USS Wilkes-Barre

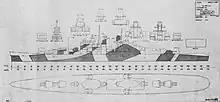
Depiction of the "Cleveland" class, showing the plan and profile

The "Cleveland"-class light cruisers traced their origin to design work done in the late 1930s; at the time, light cruiser displacement was limited to by the Second London Naval Treaty. Following the start of World War II in September 1939, Britain announced it would suspend the treaty for the duration of the conflict, a decision the US Navy quickly followed. Though still neutral, the United States recognized that war was likely and the urgent need for additional ships ruled out an entirely new design, so the "Cleveland"s were a close development of the earlier s, the chief difference being the substitution of a two-gun dual-purpose gun mount for one of the main battery gun turrets.